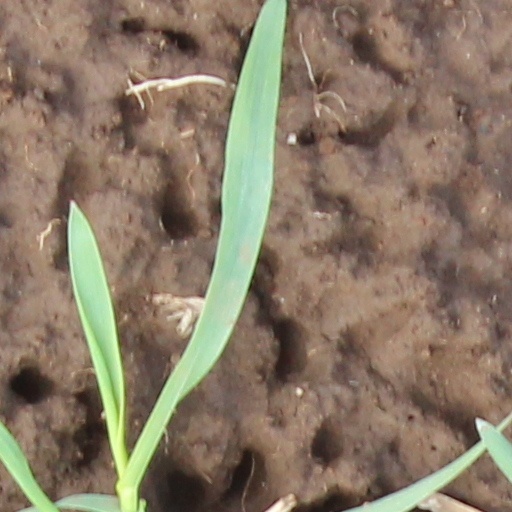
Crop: wheat